Tuvan People's Republic

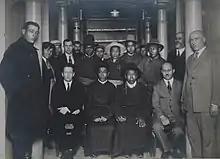
The first official Tuvan delegation to Moscow in June 1925, signing a “Treaty of Friendship and Cooperation between Tuva and the USSR”.

In the beginning of February 1922, the first meeting of the TPRP took place and a government was created, which began to work on 3 March the same year. The Soviet-Tuvan border was defined in January 1923 and Red Army divisions on Tuvan territory were withdrawn in accordance with an agreement from 1921. The first Great Khural (People's Congress) was held on 12 October 1923 and, in the second one, on 28 September 1924, a new constitution proclaimed that the country would develop along non-capitalist lines with the TPRP being the only party and the Tuvan section of the Communist International.